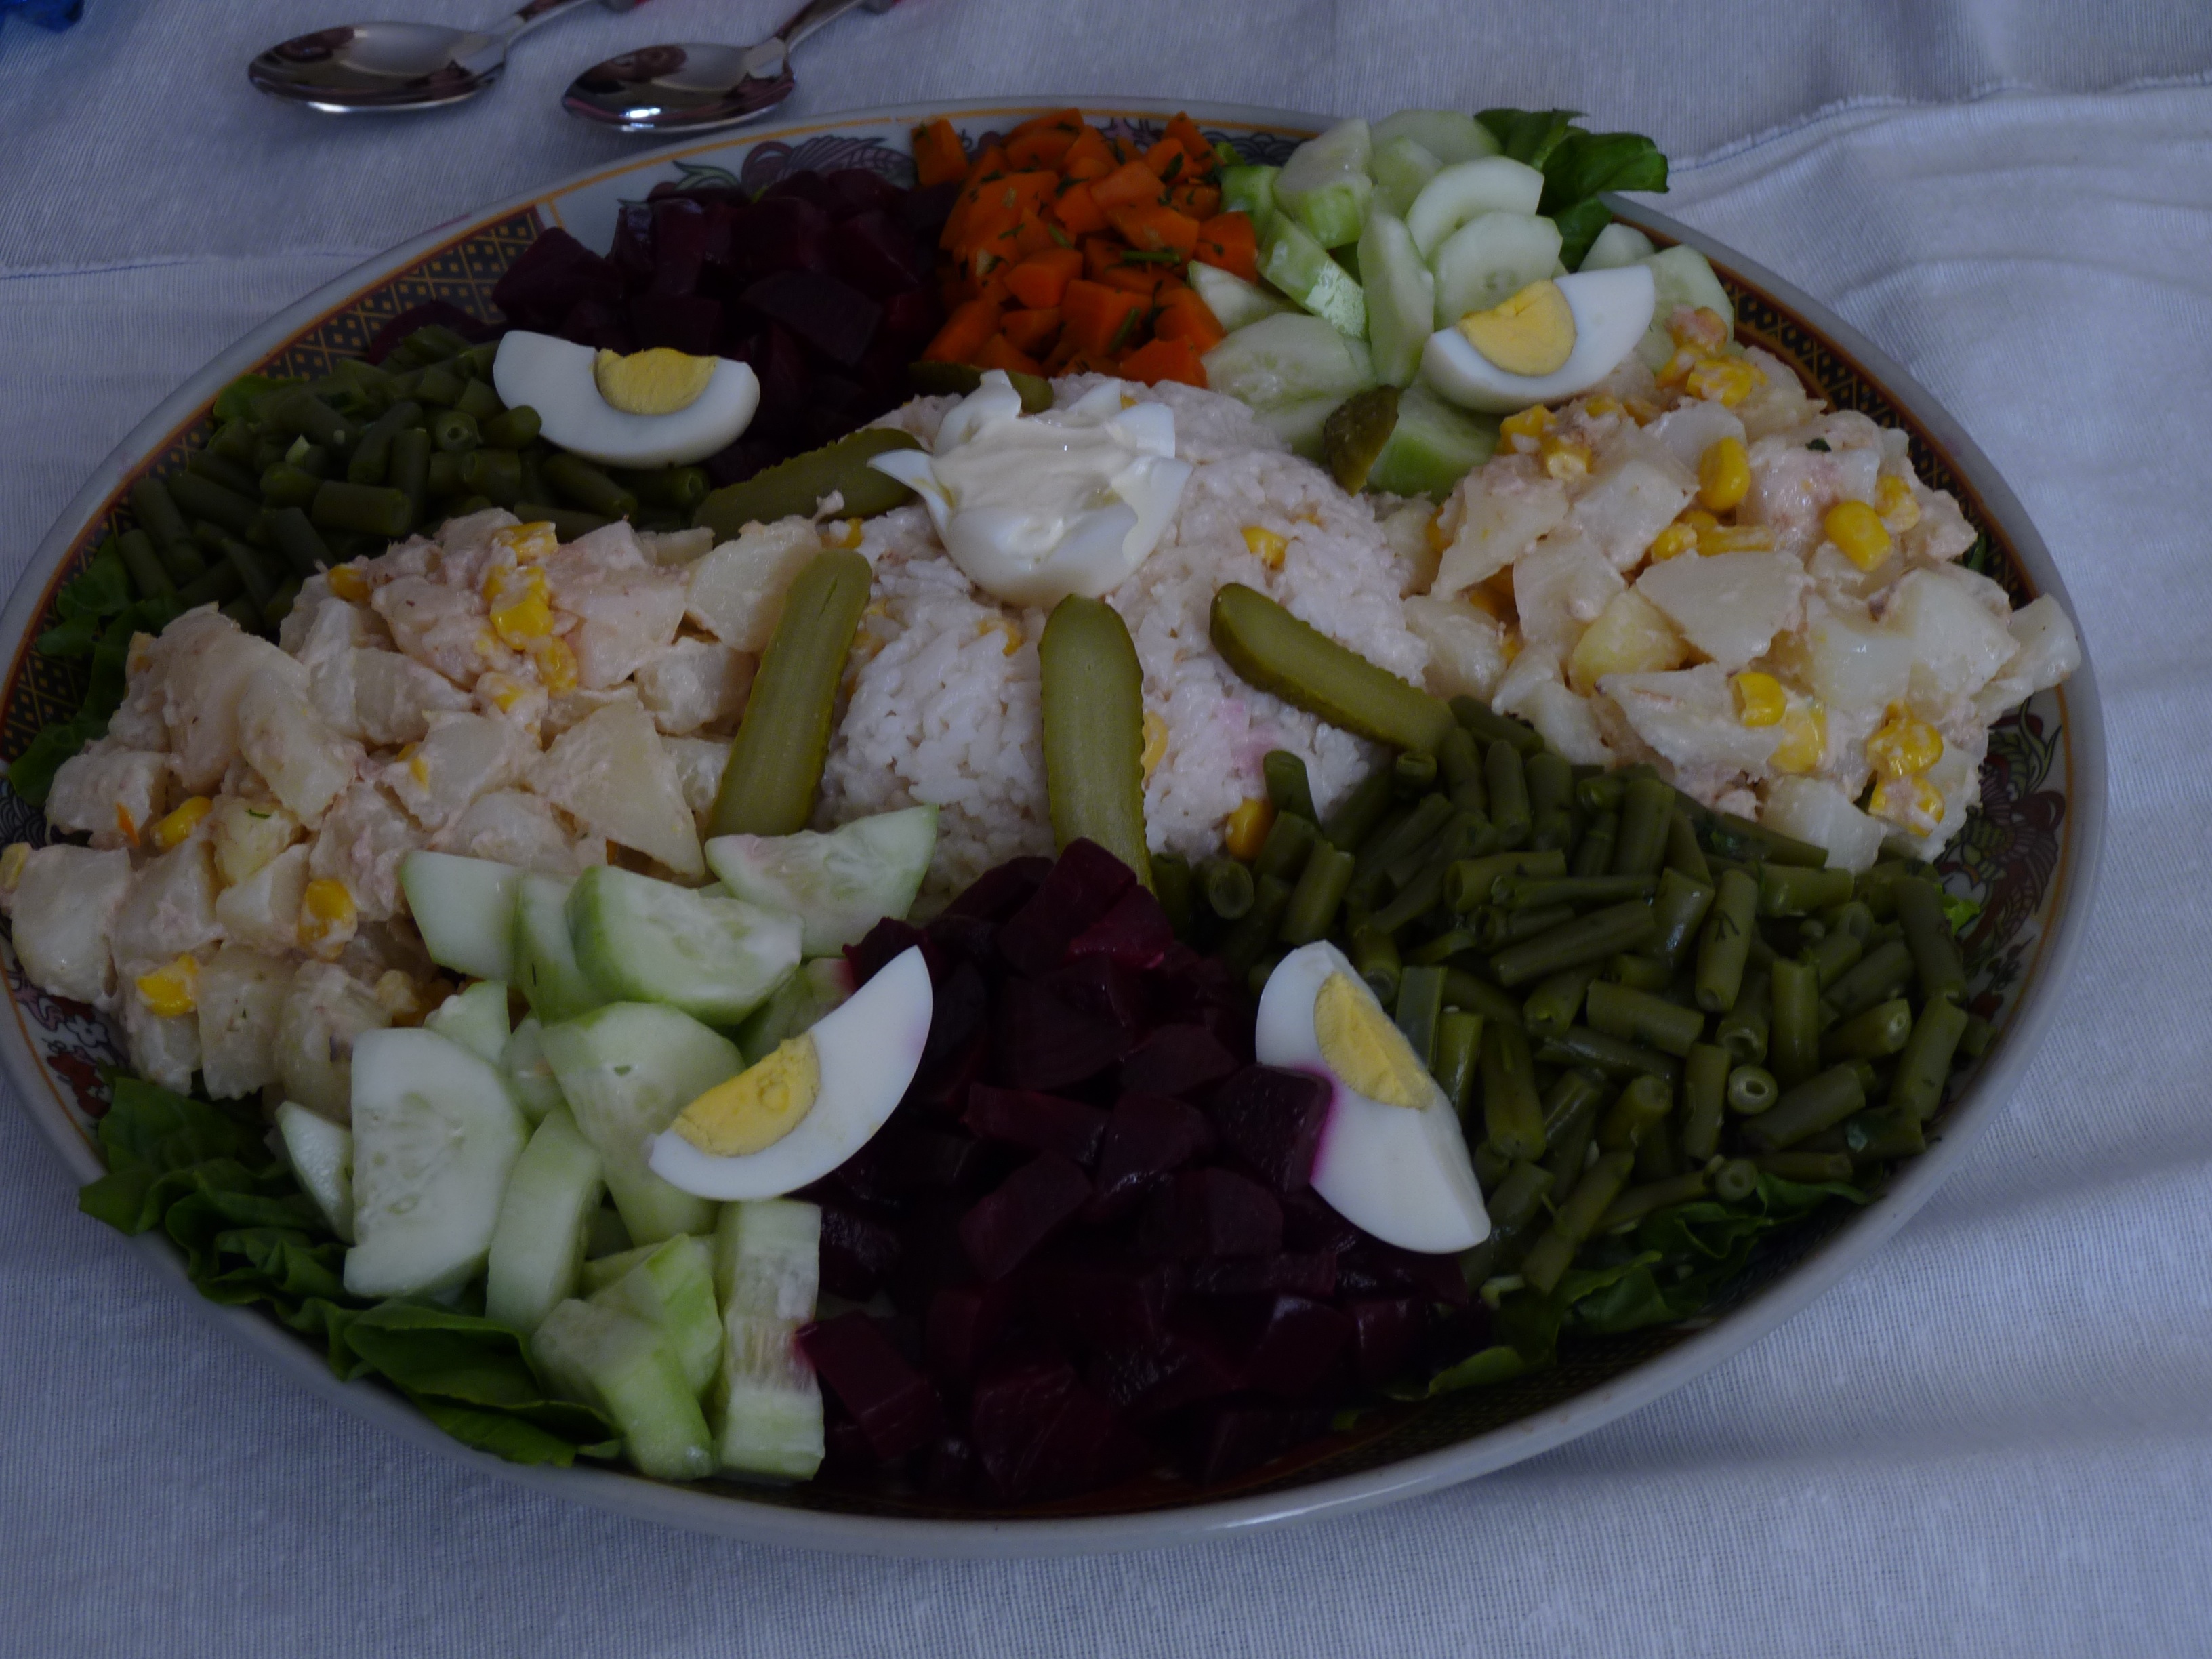
dish, meal, food, salad, produce, vegetable, cuisine, asian food, vegetarian food